Thunderstorm asthma

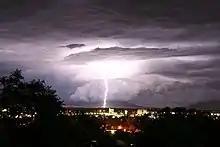
A thunderstorm in Tamworth, New South Wales, Australia

Thunderstorm asthma (also referred to in the media as thunder fever or a pollen bomb) is the triggering of an asthma attack by environmental conditions directly caused by a local thunderstorm. Due to the acute nature of the onset and wide exposure of local populations to the same triggering conditions, severe epidemic thunderstorm asthma events can put significant and unmanageable stress on public health facilities.